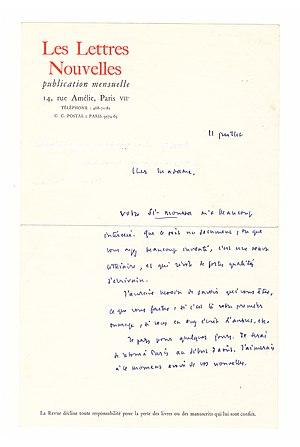
Lettre témoignant de l'intérêt de Maurice Nadeau pour le roman Forclos (titré provisoirement ""Si-moussa"" avant parution) de Françoise Leclerc"
Françoise Leclerc est une écrivain et poète française, d'expression française, née à Bordeaux le 12 février 1935 et vivant à Paris. Elle a passé une bonne partie de sa jeunesse en Afrique, à Madagascar et au Sénégal.